History of music in Paris

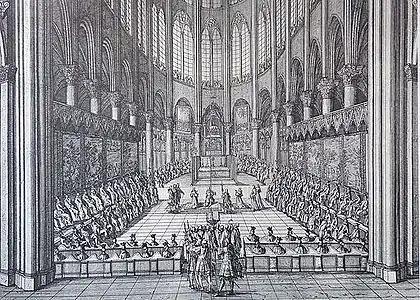
A "Te Deum" sung in the choir of the cathedral of Notre Dame de Paris, (engraving by Jean Marot 1653)

Cardinal Mazarin, raised in Rome, was an enthusiastic supporter of Italian culture and imported Italian painters, architects and musicians to work in Paris. In 1644, he invited the castrato Atto Melani to Paris, along with his brother Jacopo Melani and the Florentine singer Francesca Costa, and introduced the Italian singing style to the French capital. The Italian style was much different than the French style of the day; voices were stronger and the singing expressed stronger emotions, rather than the finesse of the classical French style. The first Italian opera to be performed in Paris was a "comédie italienne" (which may have been Marco Marazzoli's "Il Giudizio della Ragione tra la Beltà e l'Affetto" (1643), although this has been disputed) at the Palais-Royal on February 28, 1645, followed by Francesco Sacrati's "La finta pazza" in December of that year and in 1647 by the more famous "Orfeo" of Luigi Rossi at the Petit-Bourbon next to the Louvre.